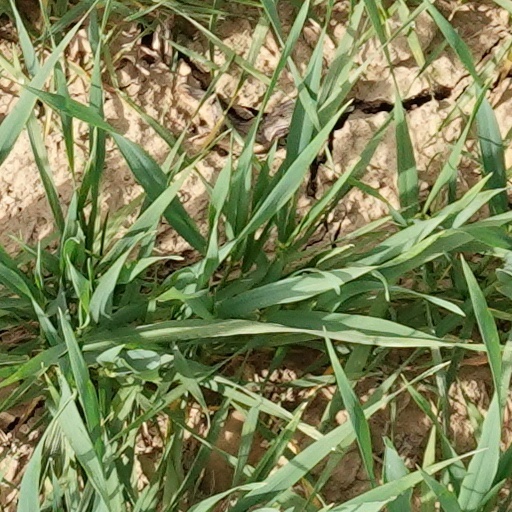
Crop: wheat